Religion in China

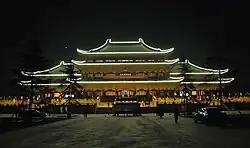
Temple of the Founding Father ( "Shīzǔdiàn") of the principal holy see ( "shèngdì") of the Plum Flower school in Xingtai, Hebei

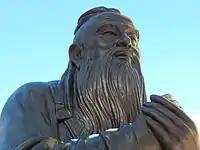
One of the many modern statues of Confucius that have been erected in China.

Han Chinese culture embodies a concept of religion that differs from the one that is common in the Abrahamic traditions, which are based on the belief in an omnipotent God who exists outside the world and human race and has complete power over them. Chinese religions, in general, do not place as much emphasis as Christianity does on exclusivity and doctrine.